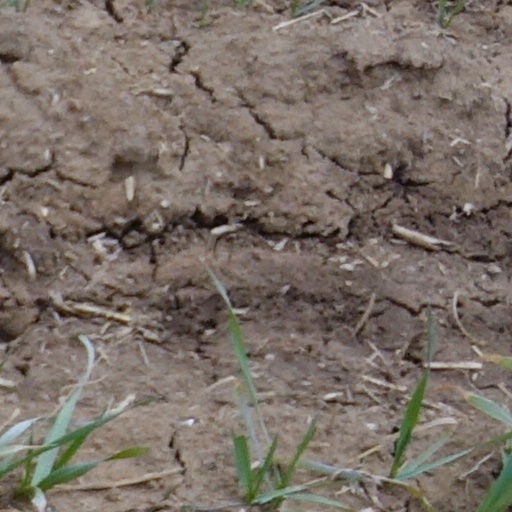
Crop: wheat